Antoine Escalin des Aimars

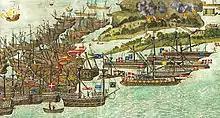
Polin participated to the French invasion of the Isle of Wight in 1545.

After these deeds, Polin participated in the French invasion of the Isle of Wight that same year.